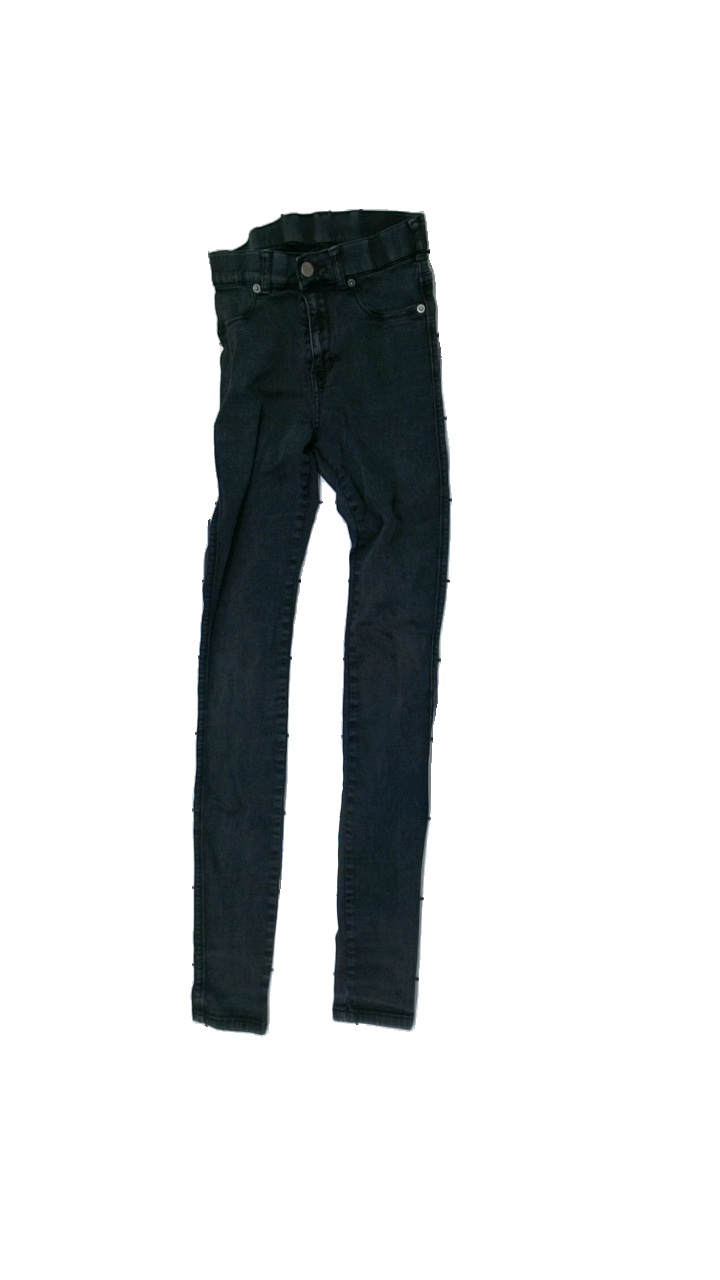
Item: Jeans (Ladies)
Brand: Dr Denim
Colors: Black
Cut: Tight, Regular
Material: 100% cotton
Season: All
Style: Denim
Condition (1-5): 2
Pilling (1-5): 4
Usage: Export
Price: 50-100